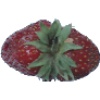
Label: Strawberry Wedge 1